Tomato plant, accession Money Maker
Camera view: horizontal (90 deg, fisheye); turntable rotation: 30 degrees
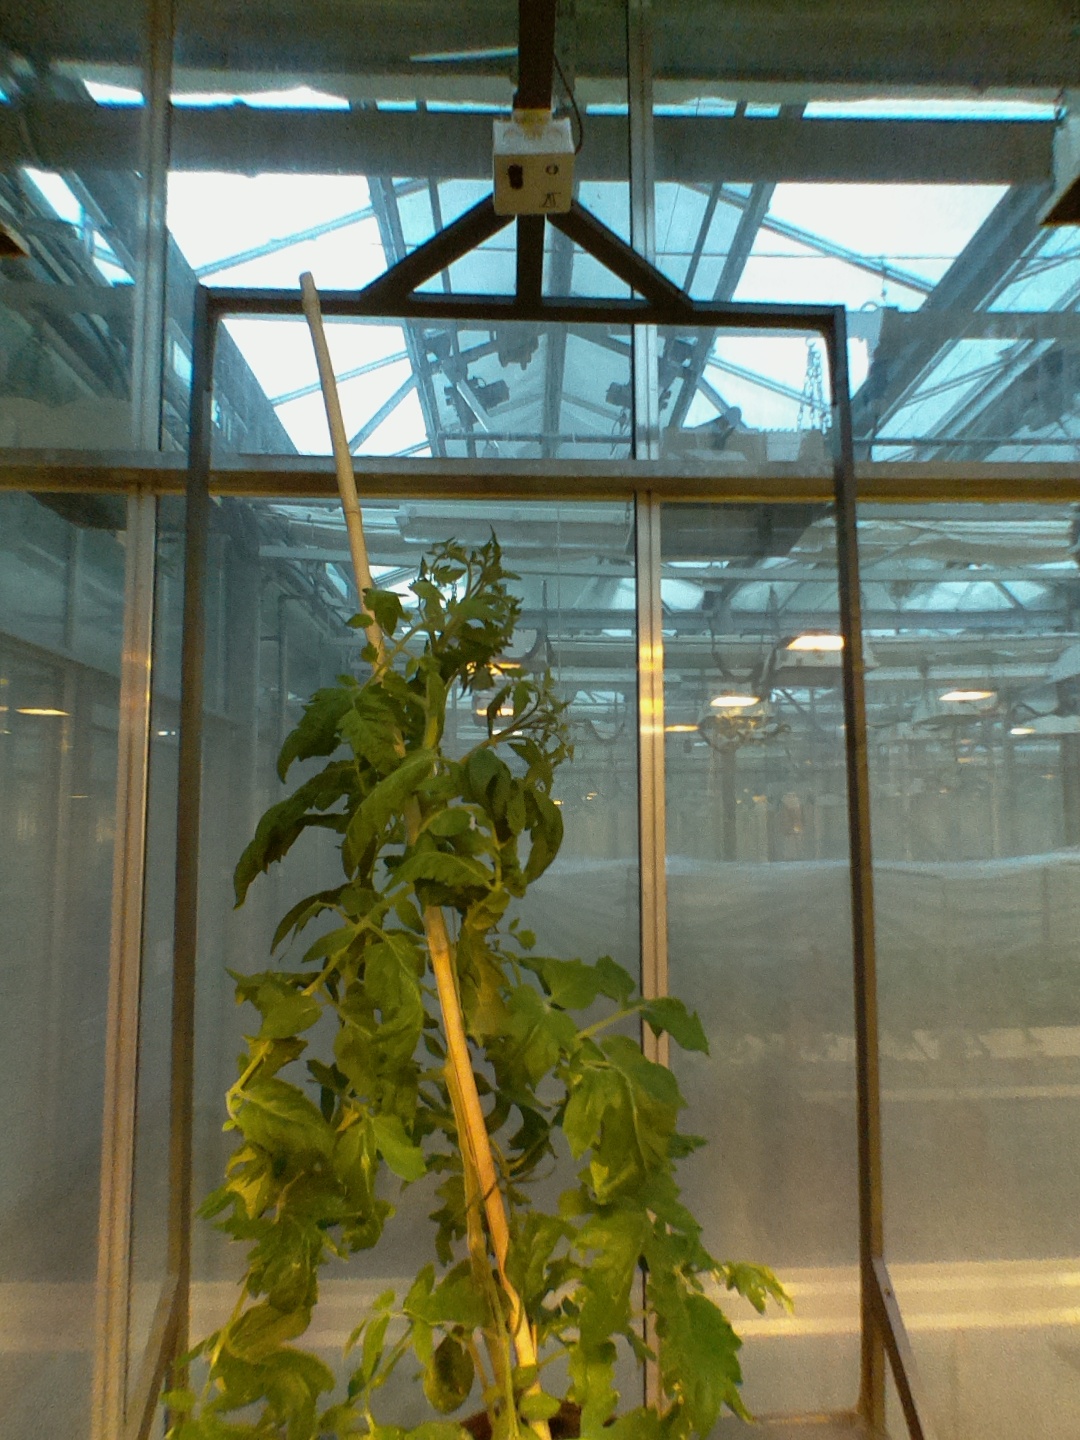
BBCH growth stage 66: Full flowering, 60%-70% of flowers open, more petals falling